Nolina texana

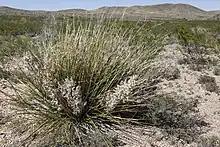
"Nolina texana", Little Hatchet Mountains, New Mexico

"Nolina texana" plants strongly resemble clumps of grass with their large number of narrow leaves that sprout from the base of the plant (basal leaves) and the lack of a visible stem (acaulescent). Each tuft sprouts from the top of a woody structure at the top of the roots (a caudex) that may branch underground so each plant will have multiple rosettes.